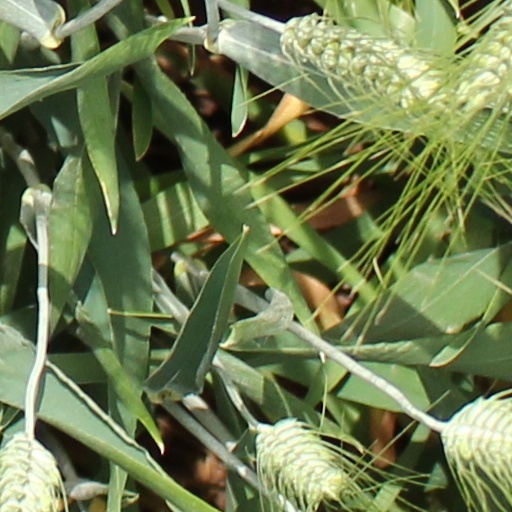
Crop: wheat